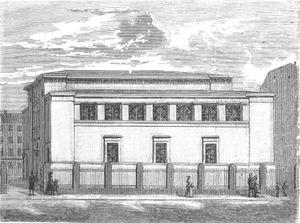
Københavns Synagoge
Synagogen i Krystalgade (1899)
Synagogen i Krystalgade. Opført 1833 af Hetsch i orientalsk Stil.
Københavns Synagoge er en jødisk synagoge, der ligger i Krystalgade nr. 12 i København.